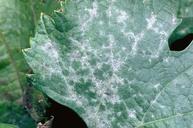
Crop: cherry
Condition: powdery_mildew